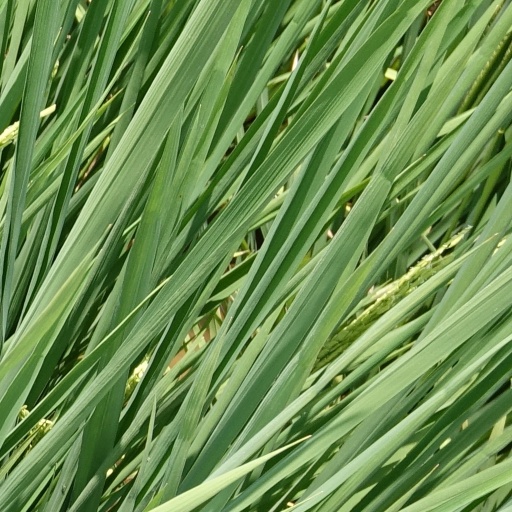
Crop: rice